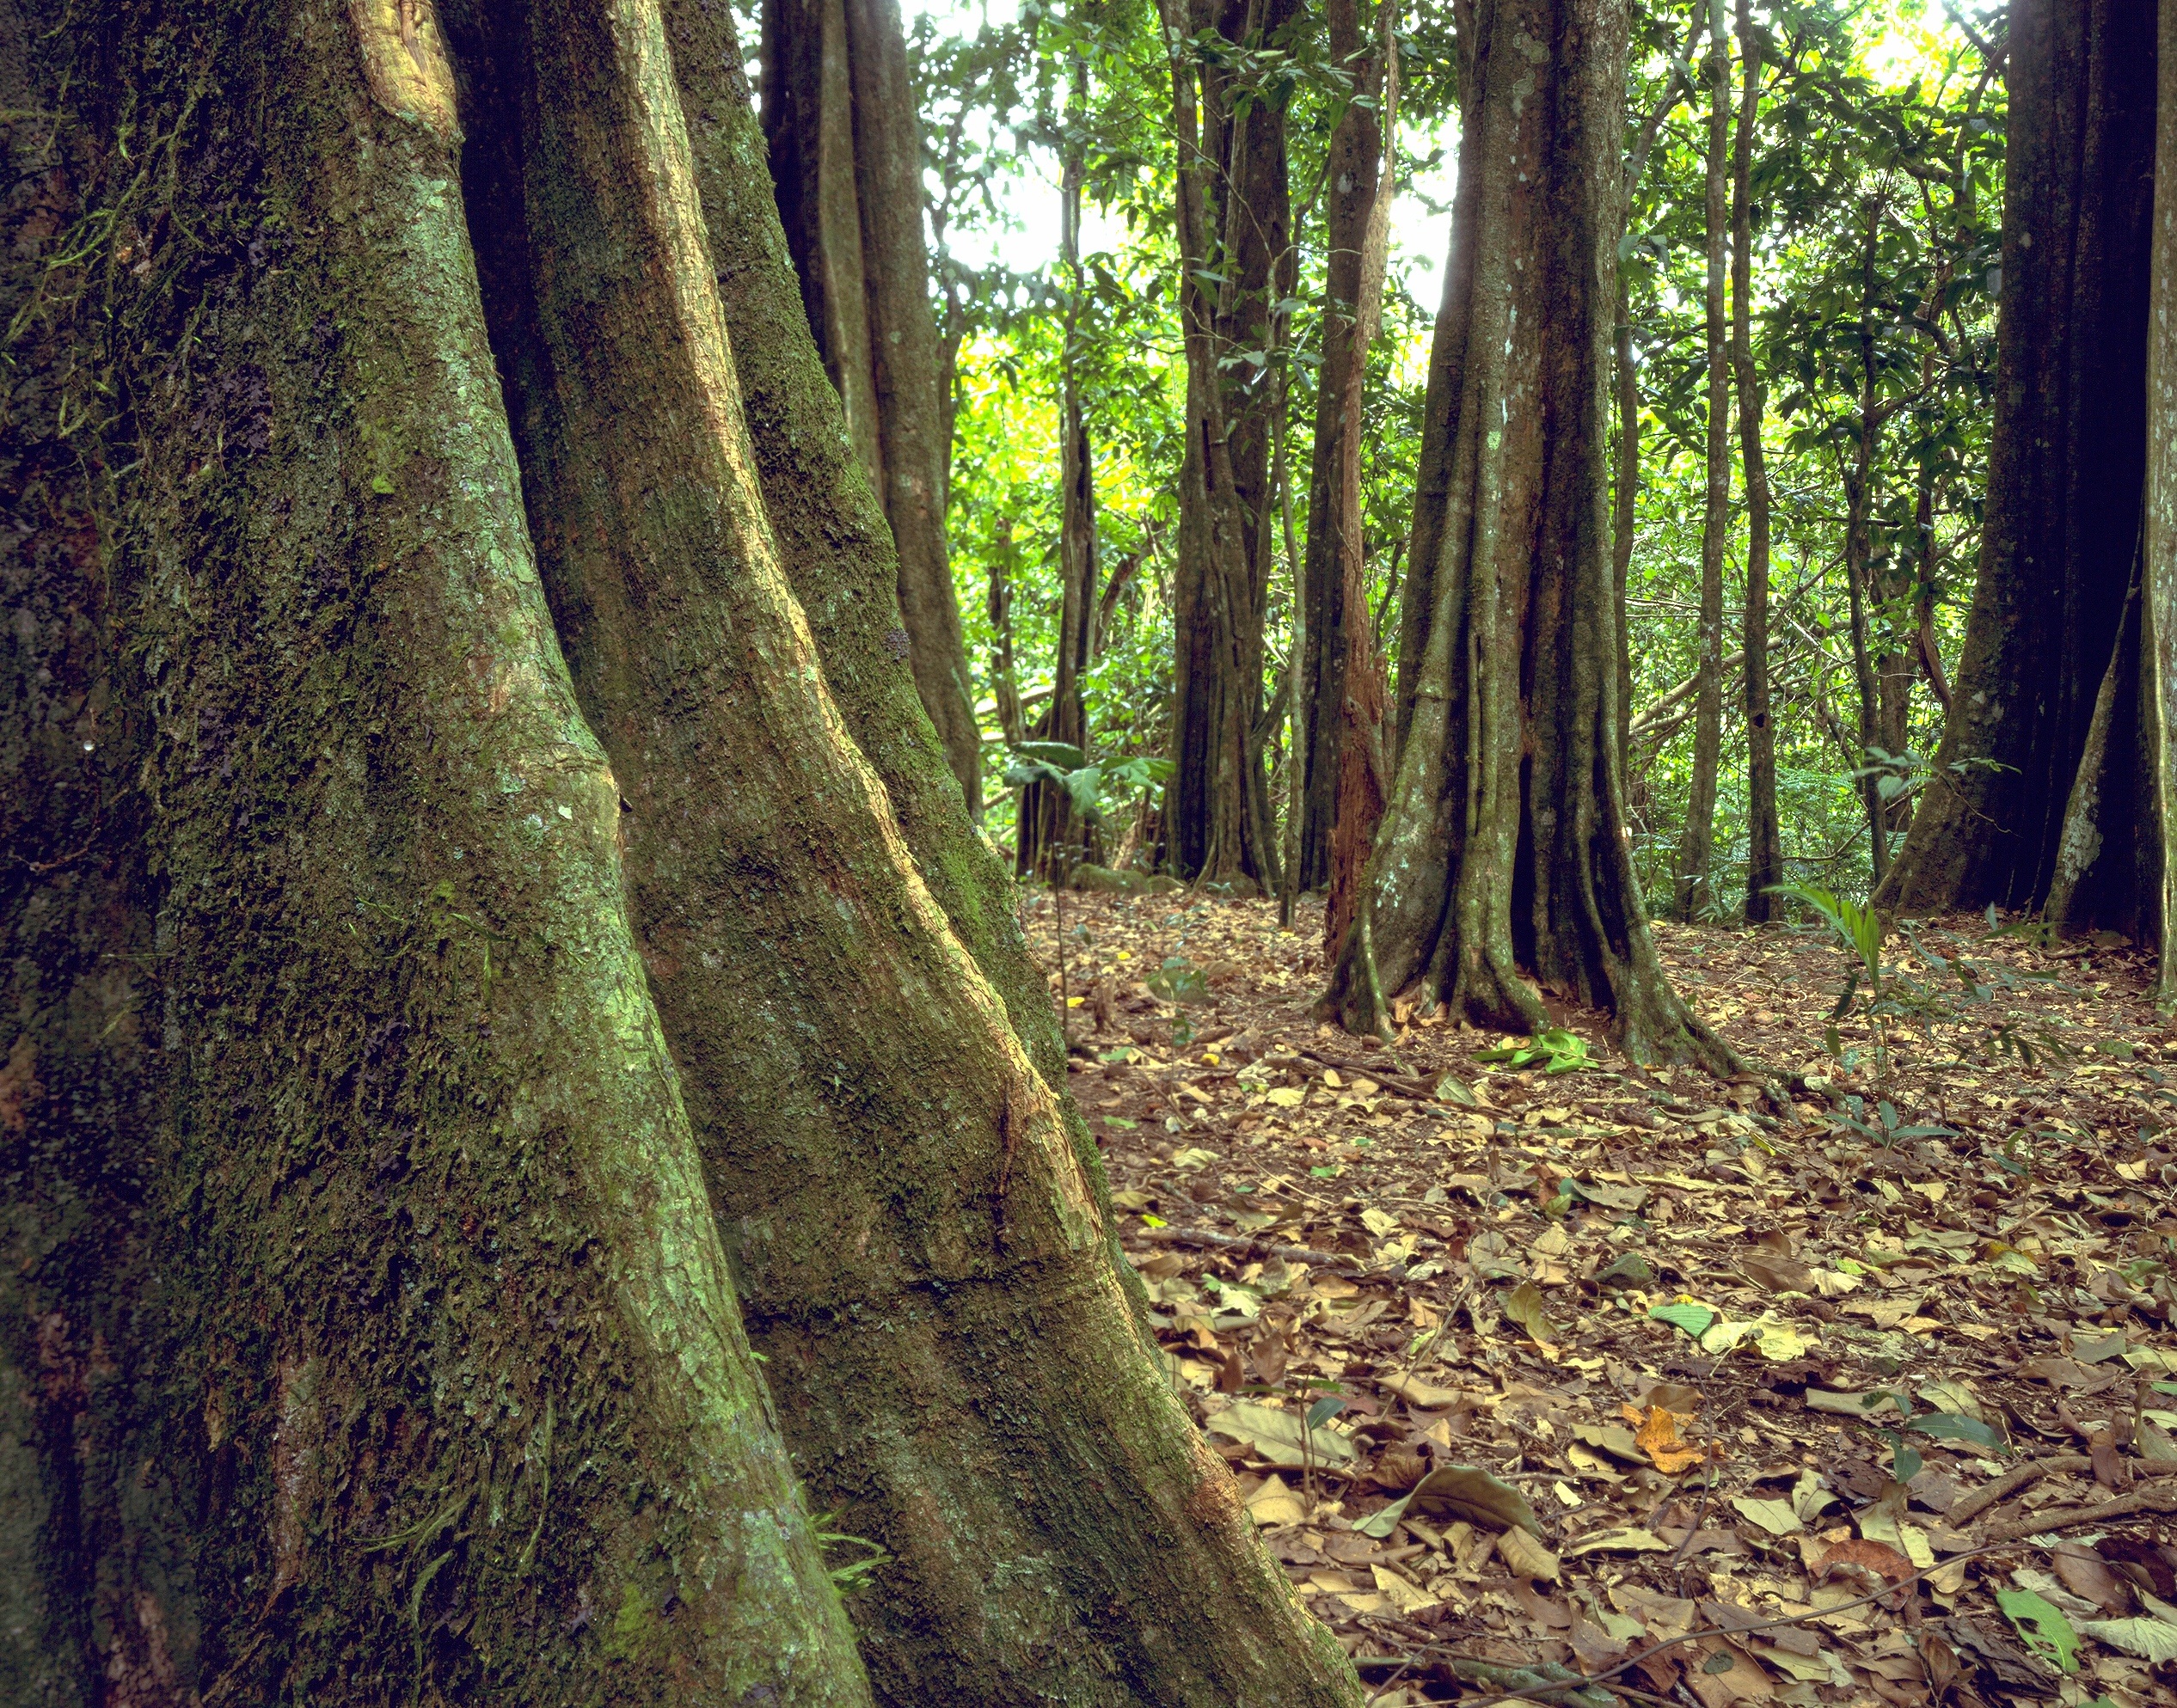
landscape, tree, nature, forest, wilderness, branch, plant, trail, sunlight, leaf, trunk, green, jungle, autumn, california, big sur, trees, woods, rainforest, deciduous, grove, woodland, habitat, ecosystem, biome, pfeiffer, old growth forest, natural environment, geographical feature, woody plant, temperate broadleaf and mixed forest, temperate coniferous forest